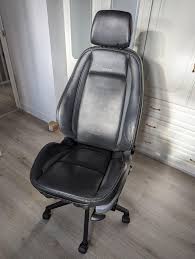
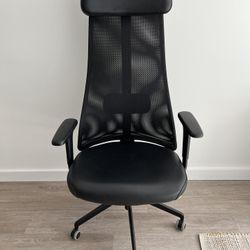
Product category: items_chair
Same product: no